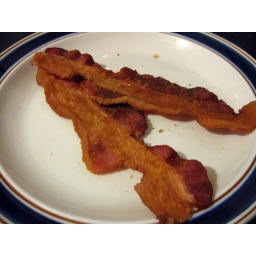
bacony goodness. Thick-sliced Hickory Smoked. Placed in a folded paper towel and cooked in microwave for 3:30 for extra crispy heaven.